MediaWiki

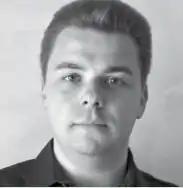
Magnus Manske in 2012

When Wikipedia was launched in January 2001, it ran on an existing wiki software system, UseModWiki. UseModWiki is written in the Perl programming language, and stores all wiki pages in text (.txt) files. This software soon proved to be limiting, in both functionality and performance. In mid-2001, Magnus Manske—a developer and student at the University of Cologne, as well as a Wikipedia editor—began working on new software that would replace UseModWiki, specifically designed for use by Wikipedia. This software was written in the PHP scripting language, and stored all of its information in a MySQL database. The new software was largely developed by August 24, 2001, and a test wiki for it was established shortly thereafter.